Richard Price

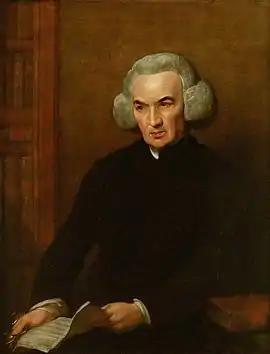
"Portrait of Dr Richard Price" (1784), by Benjamin West

Richard Price (23 February 1723 – 19 April 1791) was a British moral philosopher, Nonconformist minister and mathematician. He was also a political reformer and pamphleteer, active in radical, republican, and liberal causes such as the French and American Revolutions. He was well-connected and fostered communication between many people, including Thomas Jefferson, John Adams, George Washington, Mirabeau and the Marquis de Condorcet. According to the historian John Davies, Price was "the greatest Welsh thinker of all time".